Evan Peter Aurand

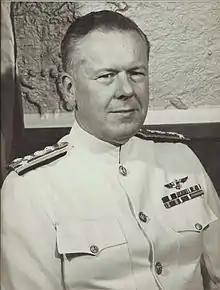
Aurand in 1971

He was preceded in death by his wife of 47 years, Patricia Riley of Mercer Island, Washington and three sons. He is survived by a daughter, Margaret L. H. Aurand, Esq. and two grandsons.